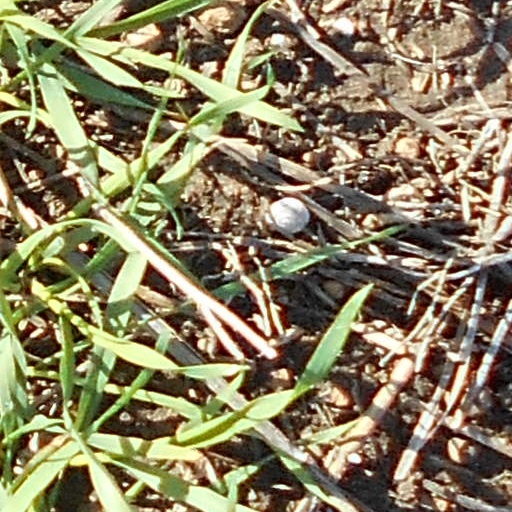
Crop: wheat